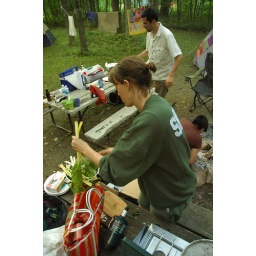
Swiss chard with gnocchi and chicken sausage, followed by orange cakes